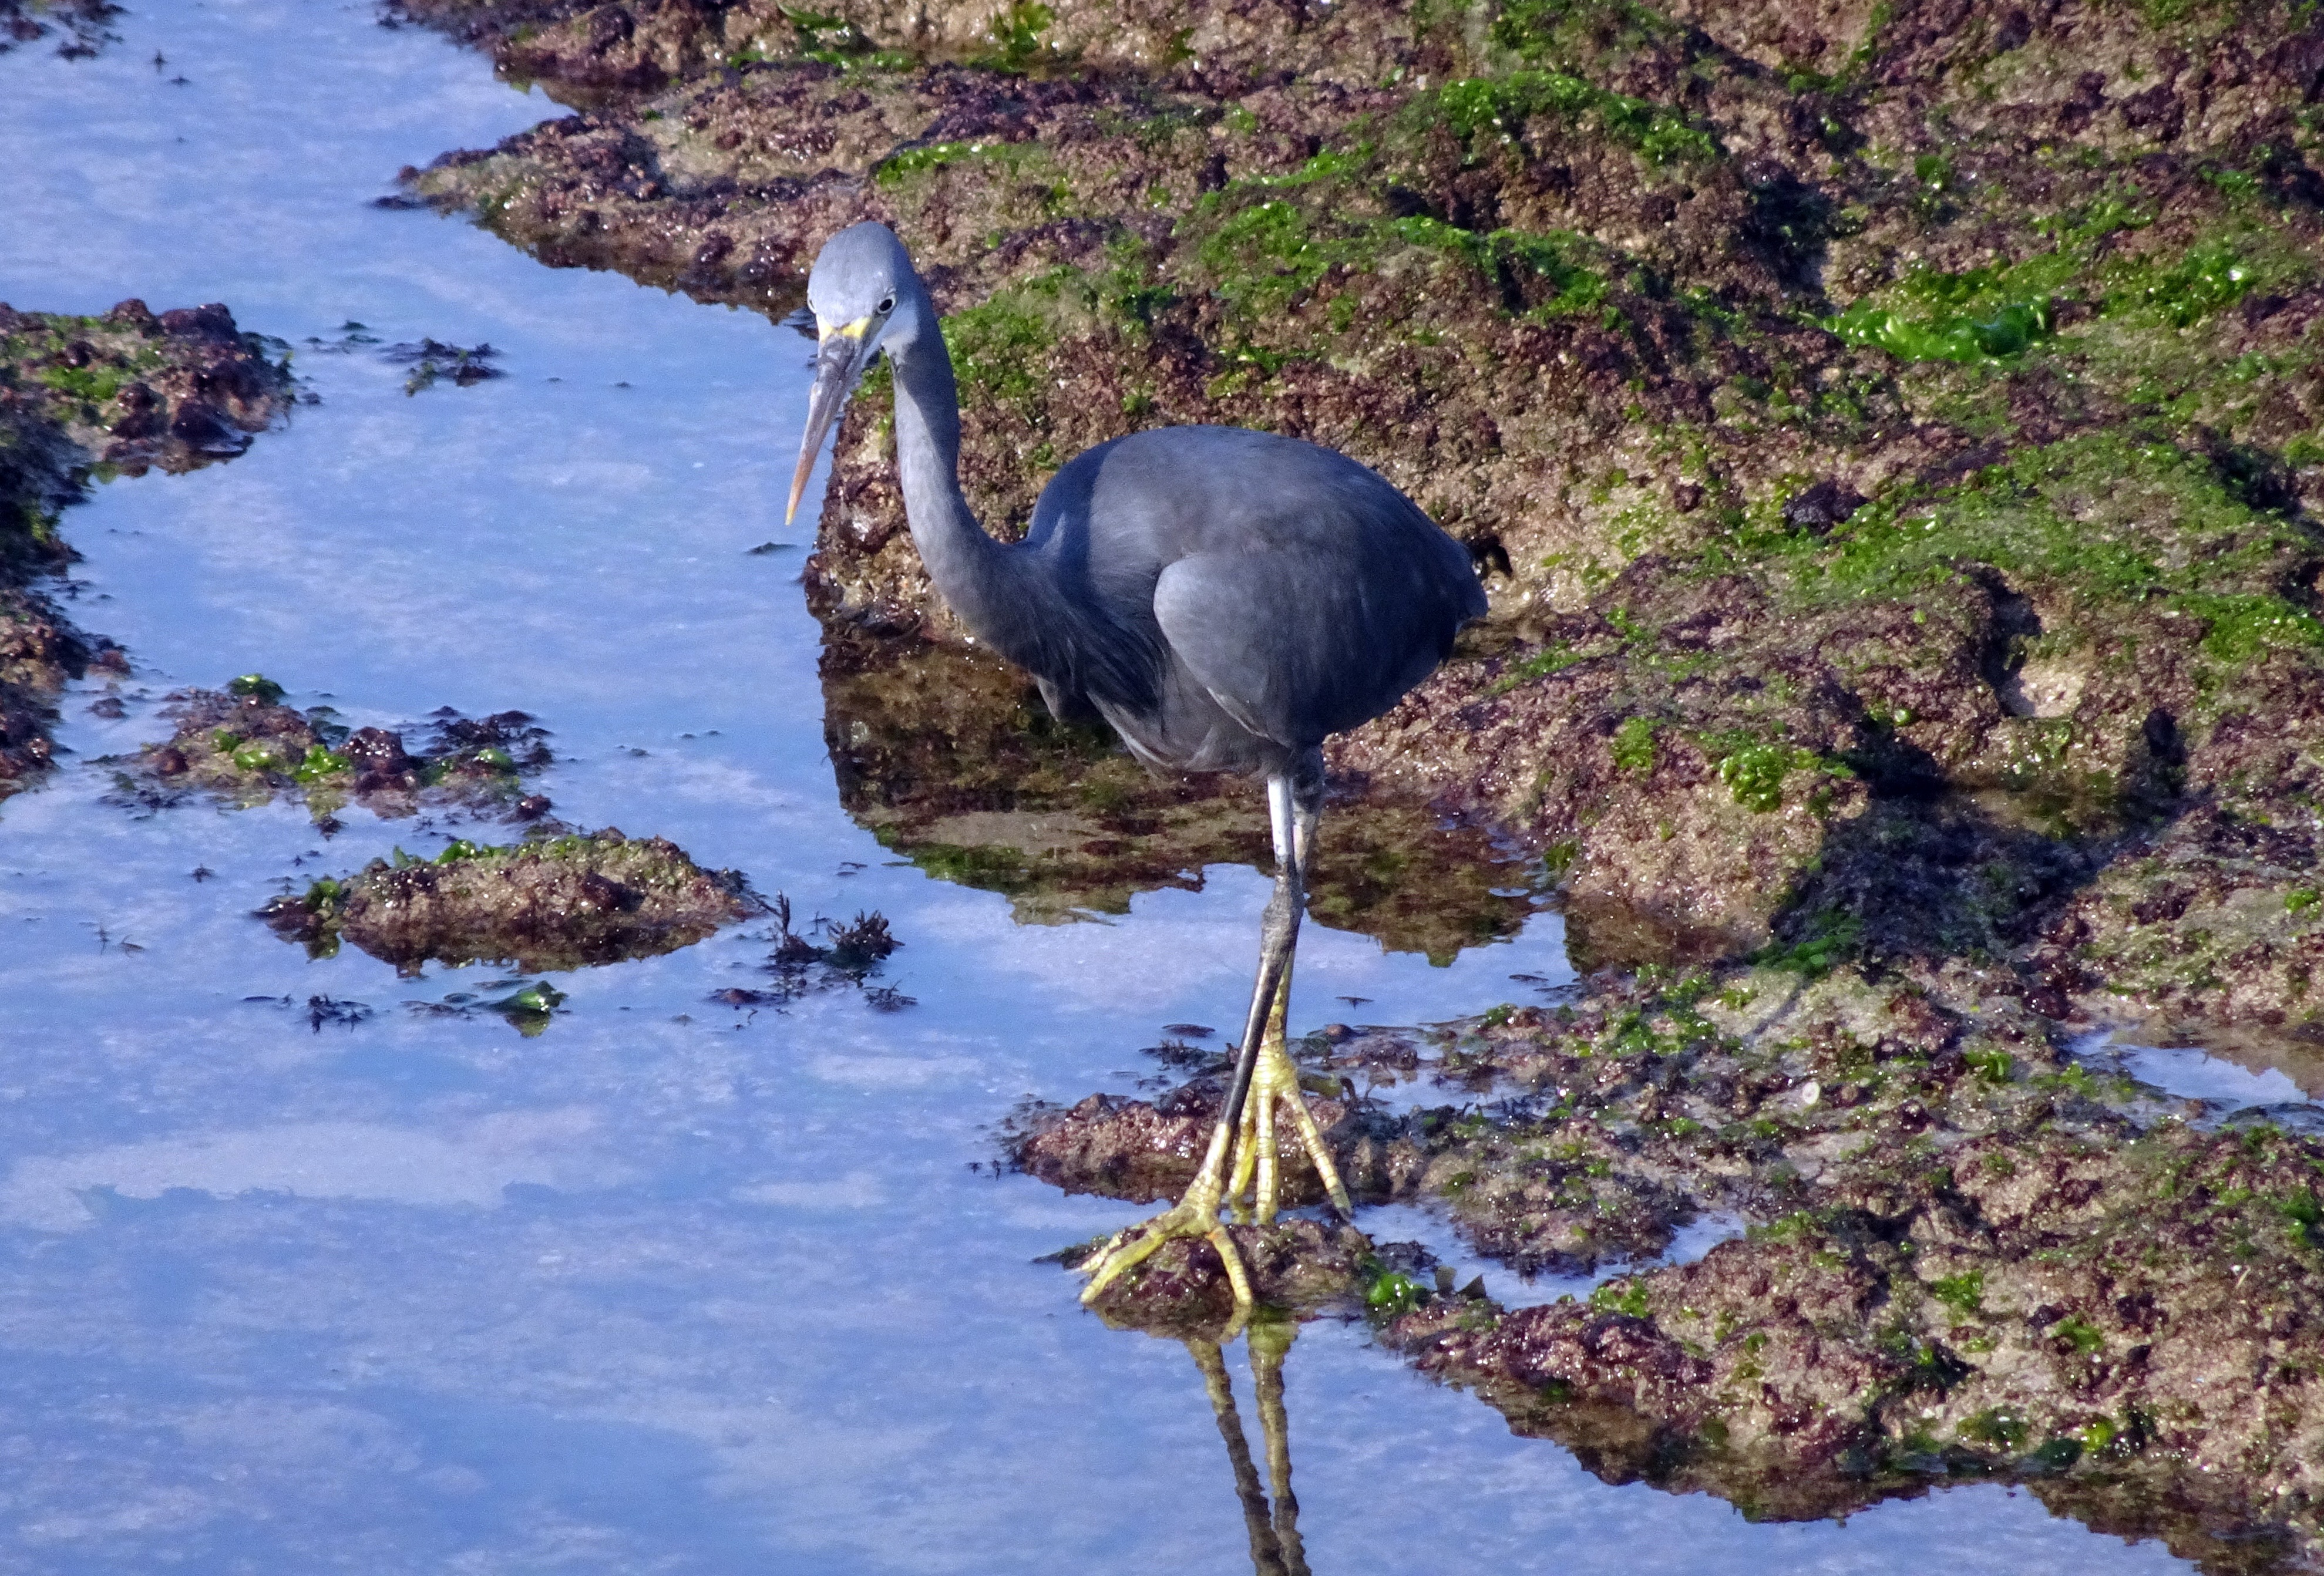
nature, bird, wildlife, reflection, avian, fauna, wading, wetland, india, ibis, wader, western reef egret, western reef heron, egretta gularis, porbandar